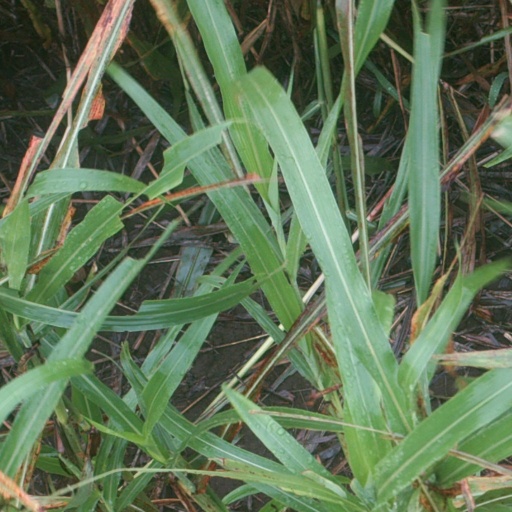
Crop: sorghum